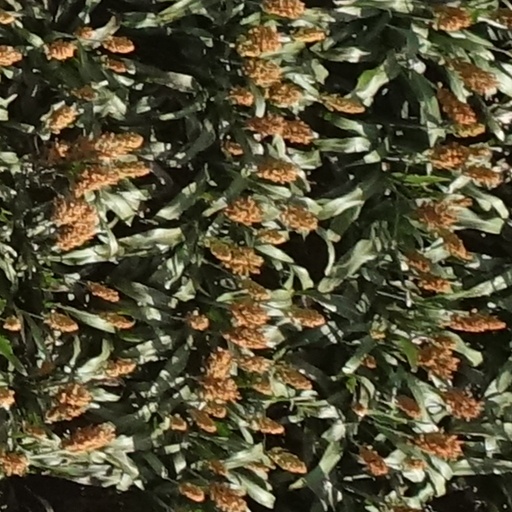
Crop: sorghum